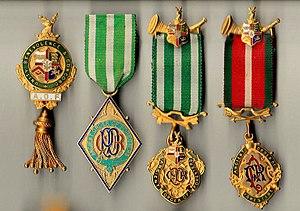
Médailles de l'Ancient Order of Foresters
L'Ancient Order of Foresters est l'une des plus anciennes sociétés amicales, dont les origines se situe en Angleterre, dans le Yorkshire. Un premier Court aurait établi établi au Knaresborough Castle dans le village de Knaresborough en 1745. La première preuve de l'existence des Forestiers date de 1790, en une liste des membres du Court n°1 de cet ordre forestier se réunissant à la taverne Old Crown de Kirkdale à Leeds. C'était déjà une Benefit society, sorte d'association caritative en cette fin de XVIIIᵉ siècle. Cet ordre utilisait, pour créer une véritable fraternité entre ses membres, des cérémonies issues de rites ancestraux comme les rites forestiers ou druidiques utilisés aussi par le Druid Order, réveillé en 1717 à Londres.